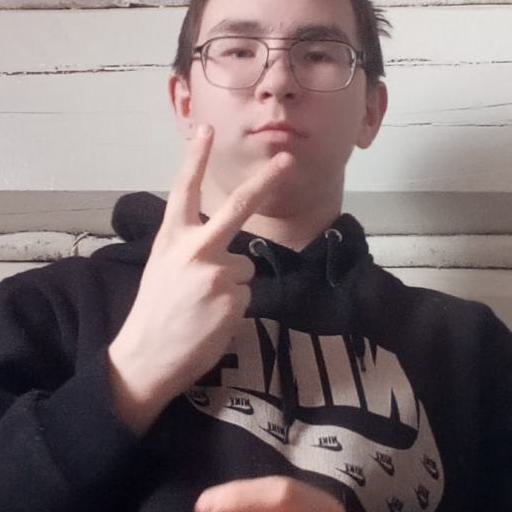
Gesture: peace_inverted